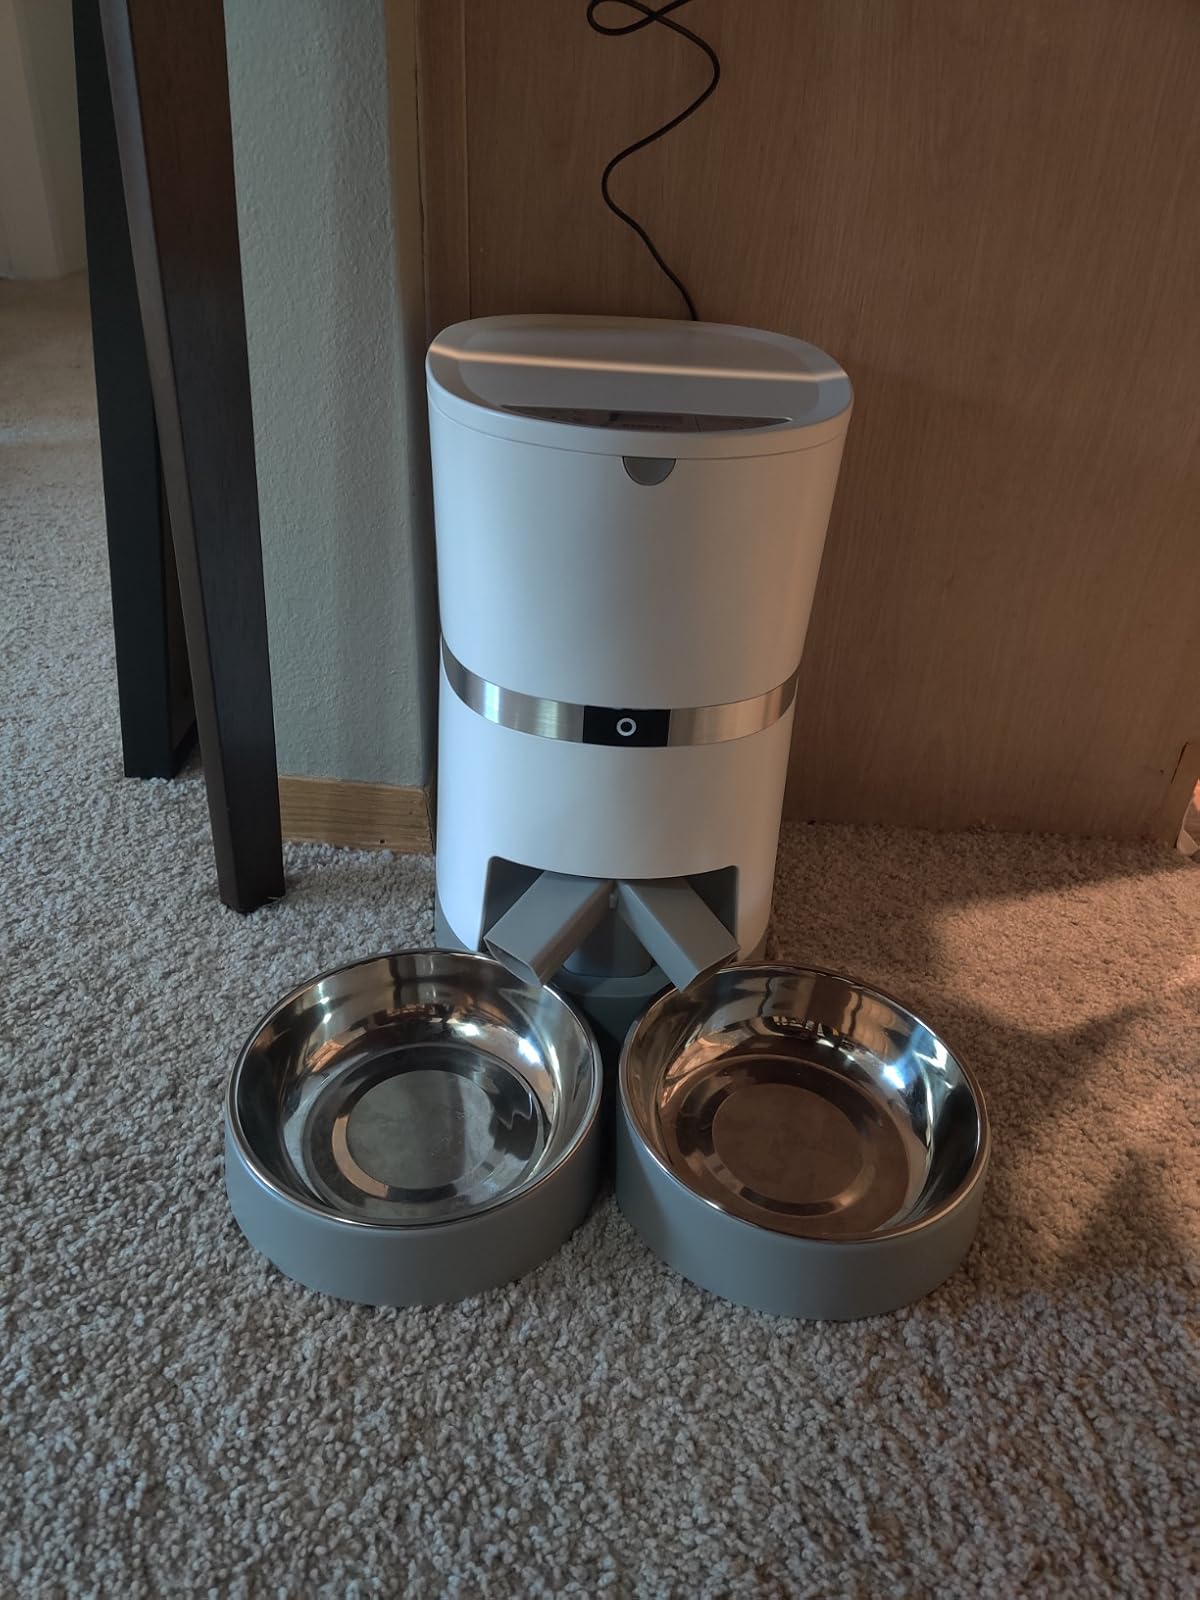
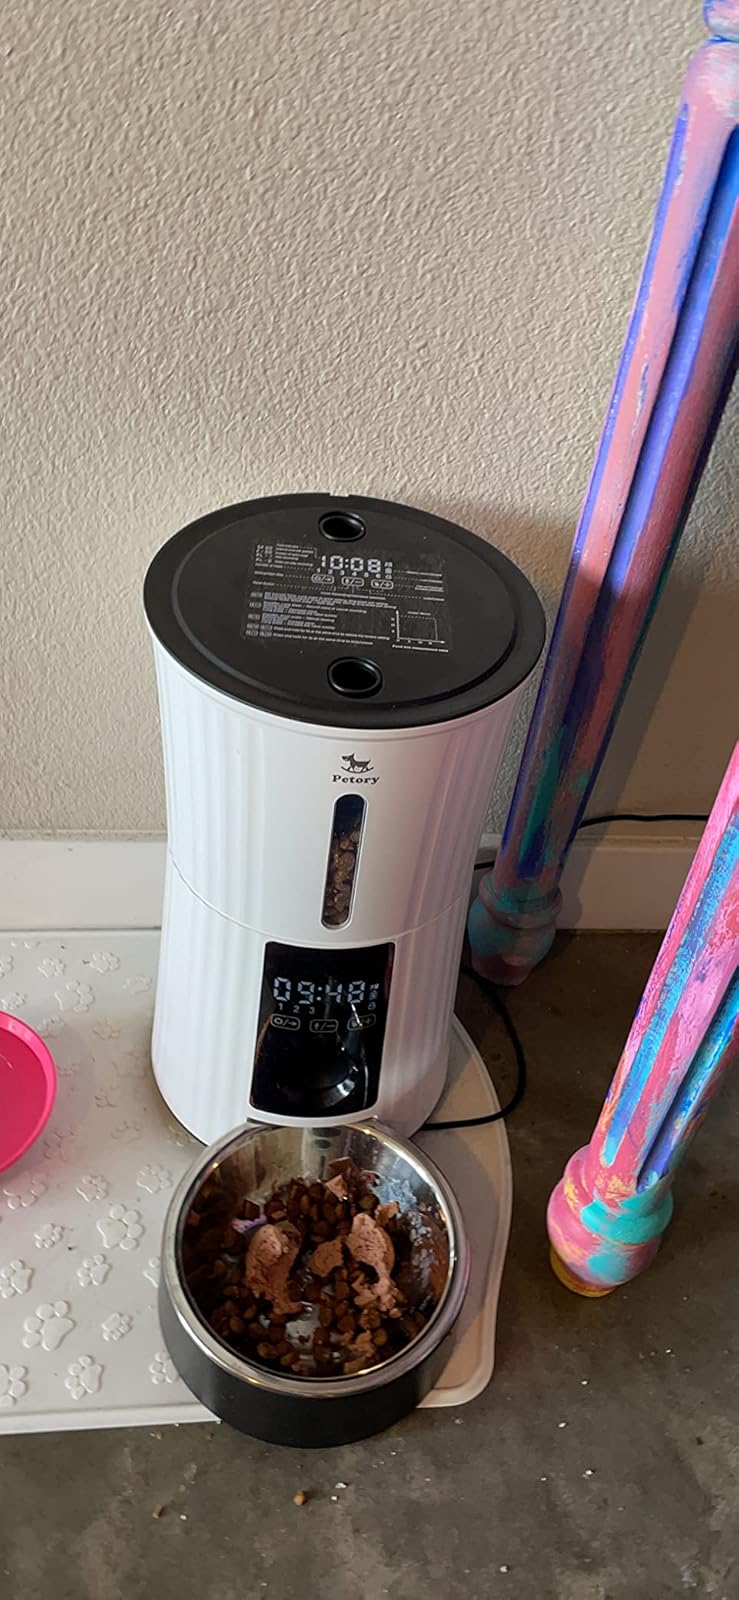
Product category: items_feeder
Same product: no